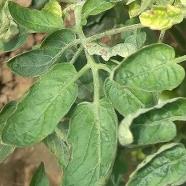
Crop: Tomato
Condition: virosis-d